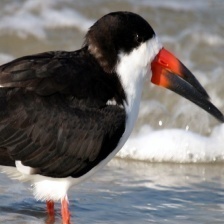
Species: BLACK SKIMMER
Scientific name: RYNCHOPS NIGER